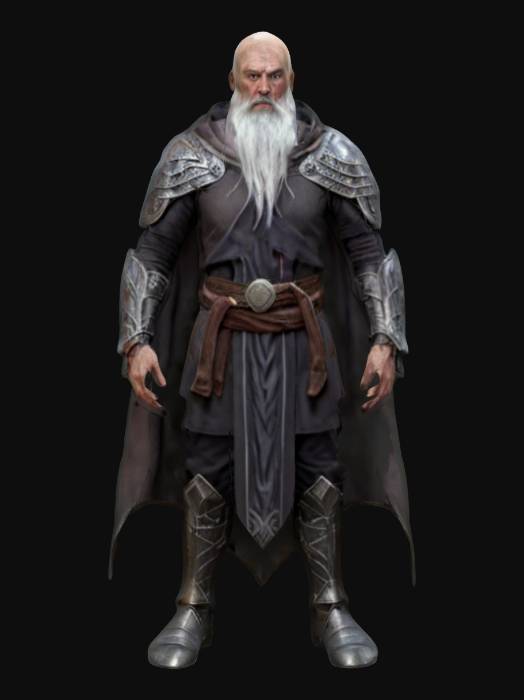
미적 점수 (1~10점): 6